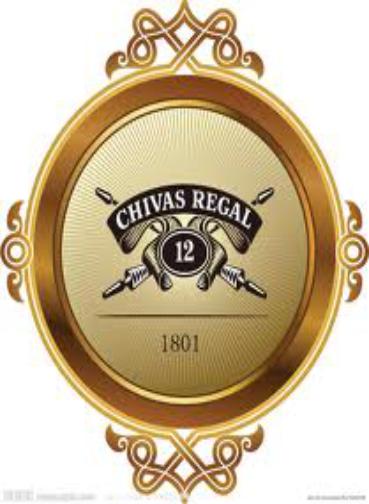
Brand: CHIVAS
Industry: Food